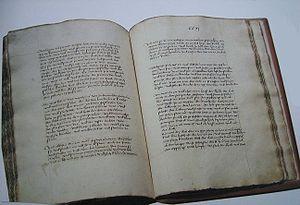
Les mythes fondateurs de la Suisse relatent divers événements légendaires associés aux épisodes de l'Histoire de la Suisse ancienne.
L'historiographie de la Suisse, soit l'étude de l'histoire de la Suisse, débute au XVᵉ siècle avec une série de chroniques illustrées retraçant l'histoire de la fondation de la Confédération des III cantons comme alliance défensive contre les puissances européennes et se poursuit jusqu'au XXᵉ siècle avec un élargissement des thèmes abordés qui s'écartent progressivement d'une vision strictement politique et militaire pour aborder différents sujets, tels que l'histoire économique, sociale ou du droit dans le pays.